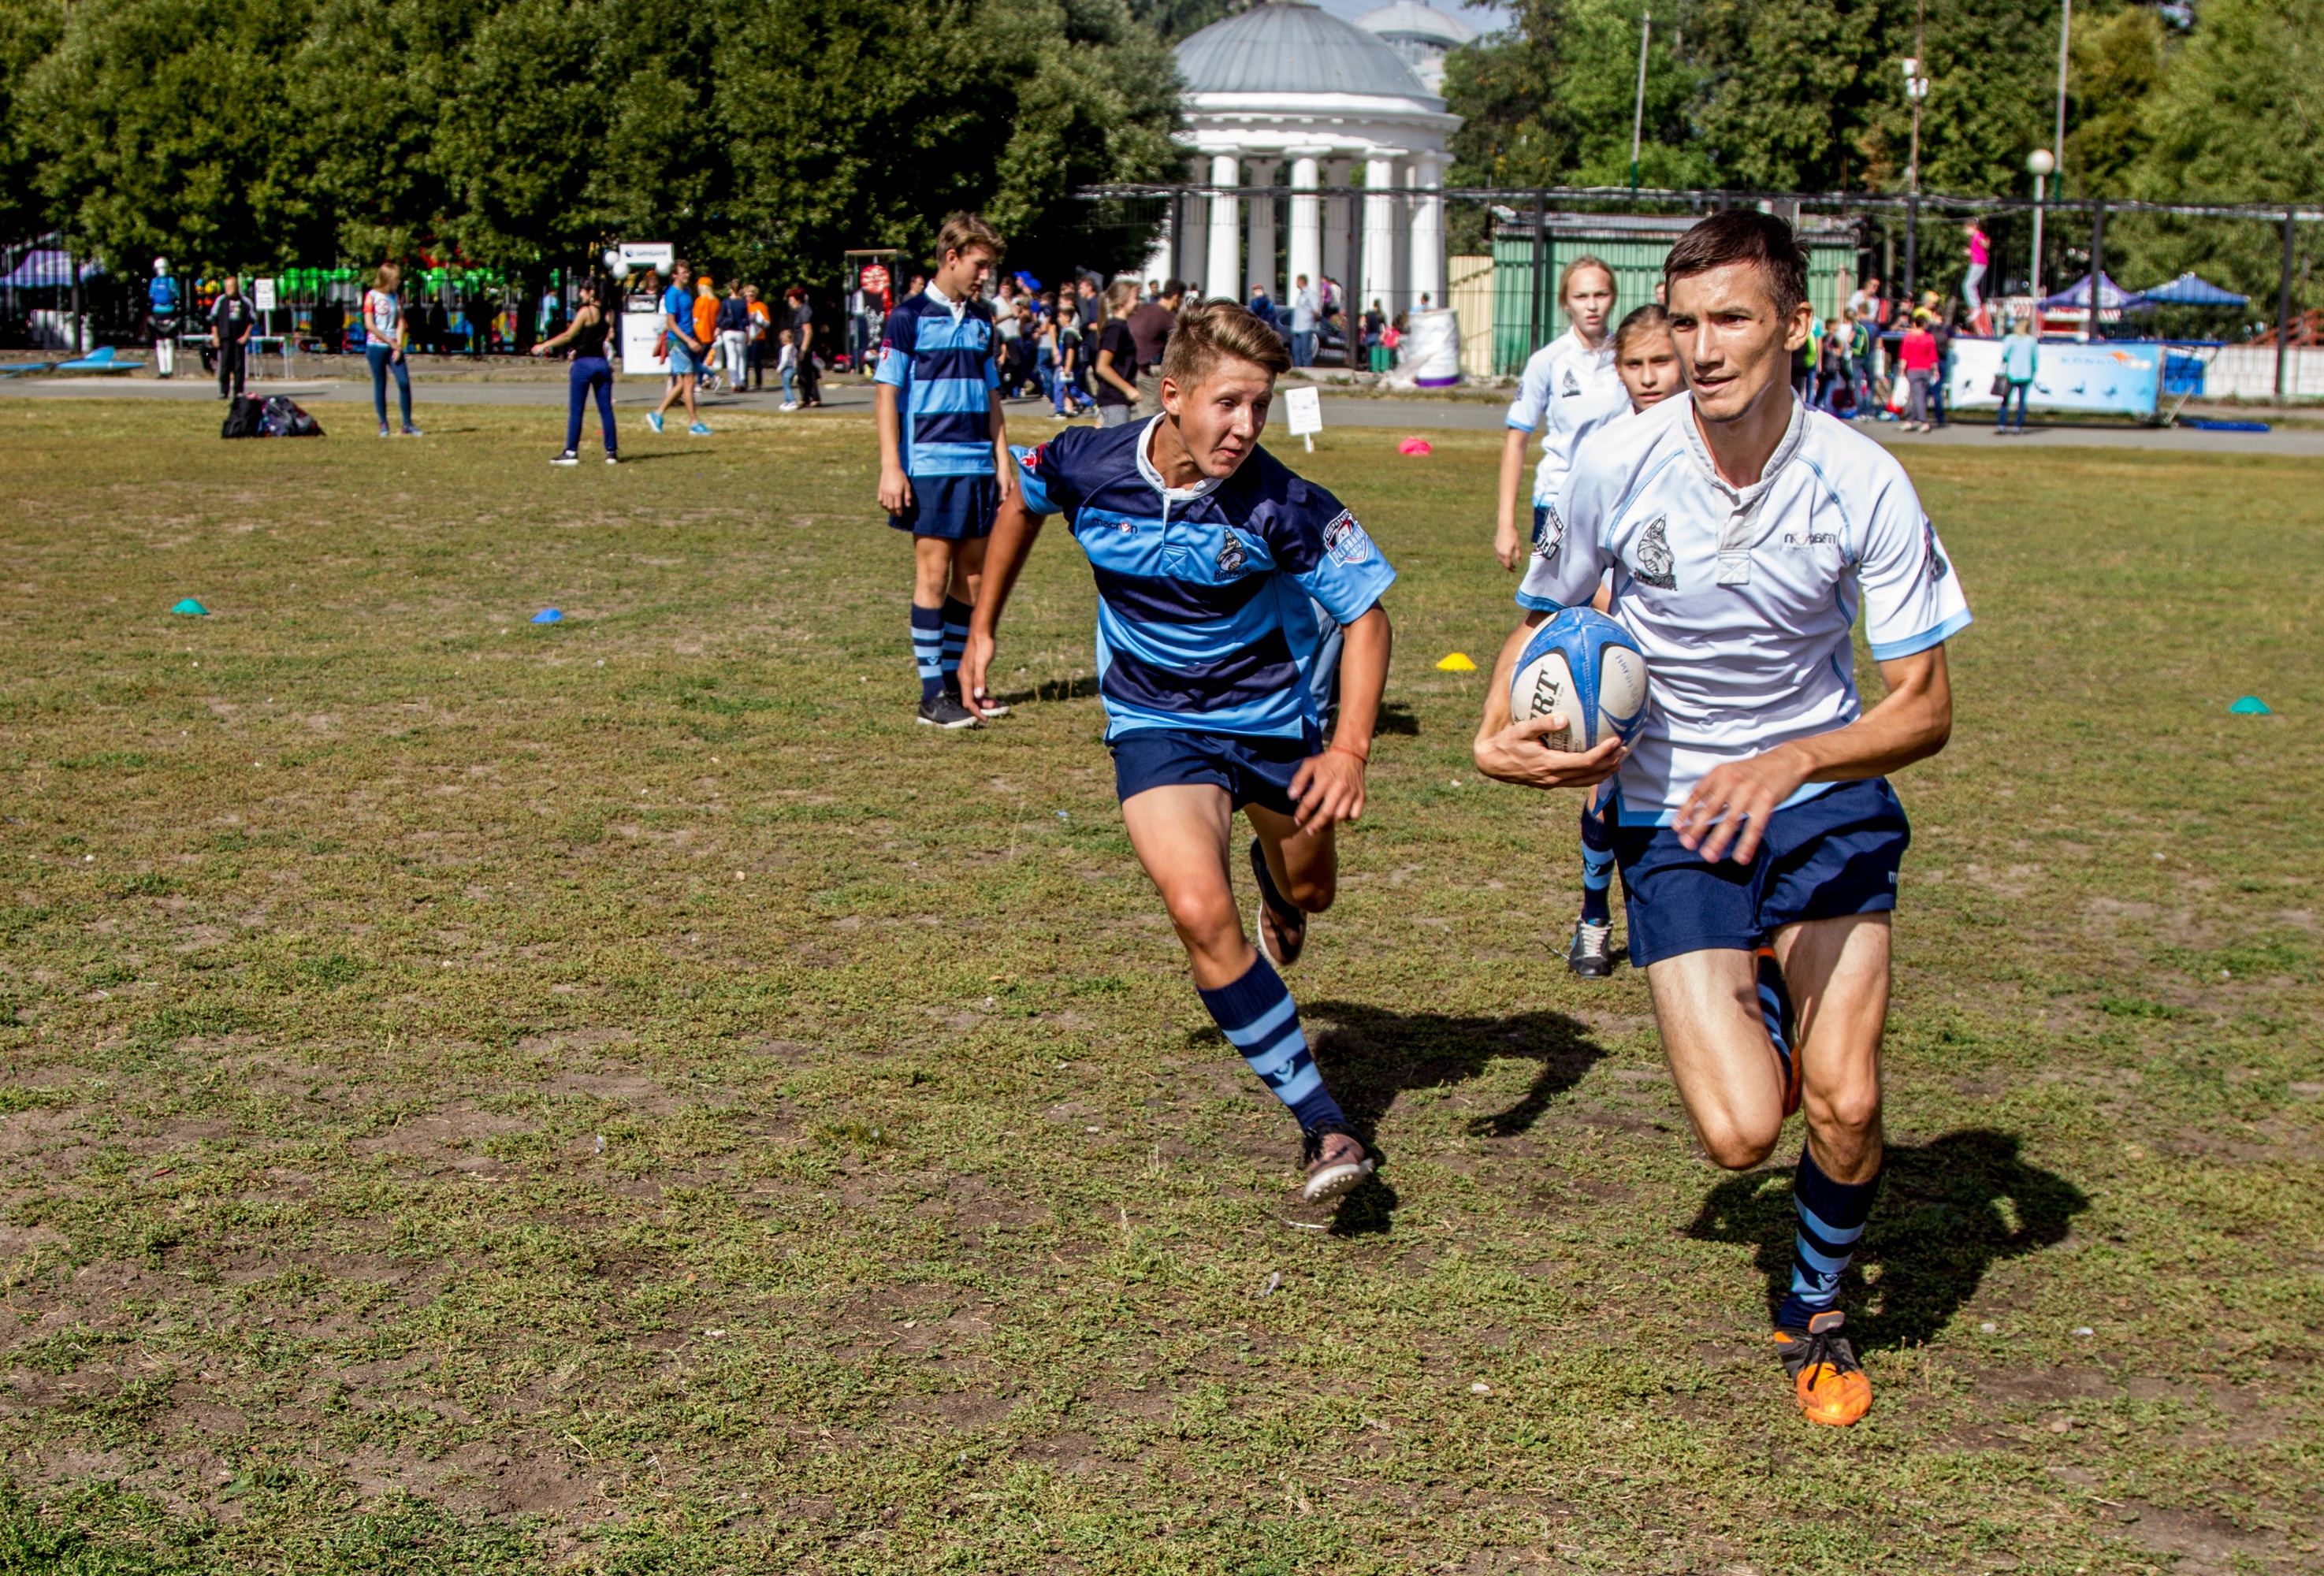
people, running, vacation, soccer, speed, stadium, rugby, team, sports, games, tournament, entertainment, competition event, rugby football